China Eastern Airlines Flight 5735

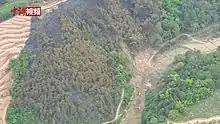
The crash site

China Eastern Airlines Flight 5735 (MU5735) was a domestic passenger flight from Kunming Changshui International Airport to its planned destination, Guangzhou Baiyun International Airport in China. At 14:23 (06:23 UTC) on 21 March 2022, the Boeing 737-89P aircraft descended steeply mid-flight and struck the ground at high speed in Teng County, Wuzhou, Guangxi, killing all 132 passengers and crew on board. It is the third deadliest aviation accident in China, the deadliest in the history of China Eastern Airlines, and the deadliest plane crash in 2022. The Civil Aviation Administration of China (CAAC) is responsible for the investigation.